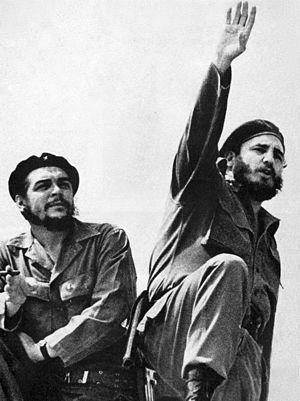
Fidel Castro [fidɛl kastʁo], né le 13 août 1926 à Birán et mort le 25 novembre 2016 à La Havane, est un révolutionnaire et homme d'État cubain. Il dirige la République de Cuba, pendant 49 ans, comme Premier ministre de 1959 à 1976 et ensuite comme président du Conseil d'État et président du Conseil des ministres de 1976 à 2008. C’est son frère Raúl Castro qui lui succède.
Cuba, en forme longue la république de Cuba, est un État insulaire des Caraïbes formé de l'île de Cuba, de l'île de la Jeunesse et de 4 095 cayes et Îlots. Il est situé à l'ouest des grandes Antilles, à la confluence de la mer des Caraïbes, du golfe du Mexique et de l'océan Atlantique ; au nord-est des Îles Caïmans ; au nord-nord-ouest de la Jamaïque ; à l'est du Mexique ; au sud-sud-est de la péninsule de Floride ; au sud-ouest des Bahamas ; à l'ouest d'Haïti et des îles Turques-et-Caïques.
L'histoire du communisme recouvre l'ensemble des évolutions de ce courant d'idées et, par extension, celle des mouvances et des régimes politiques qui s'en sont réclamés. Le communisme se développe principalement au XXᵉ siècle, dont il constitue l'une des principales forces politiques : à son apogée, durant la seconde moitié du siècle, un quart de l'humanité vit sous un régime communiste.